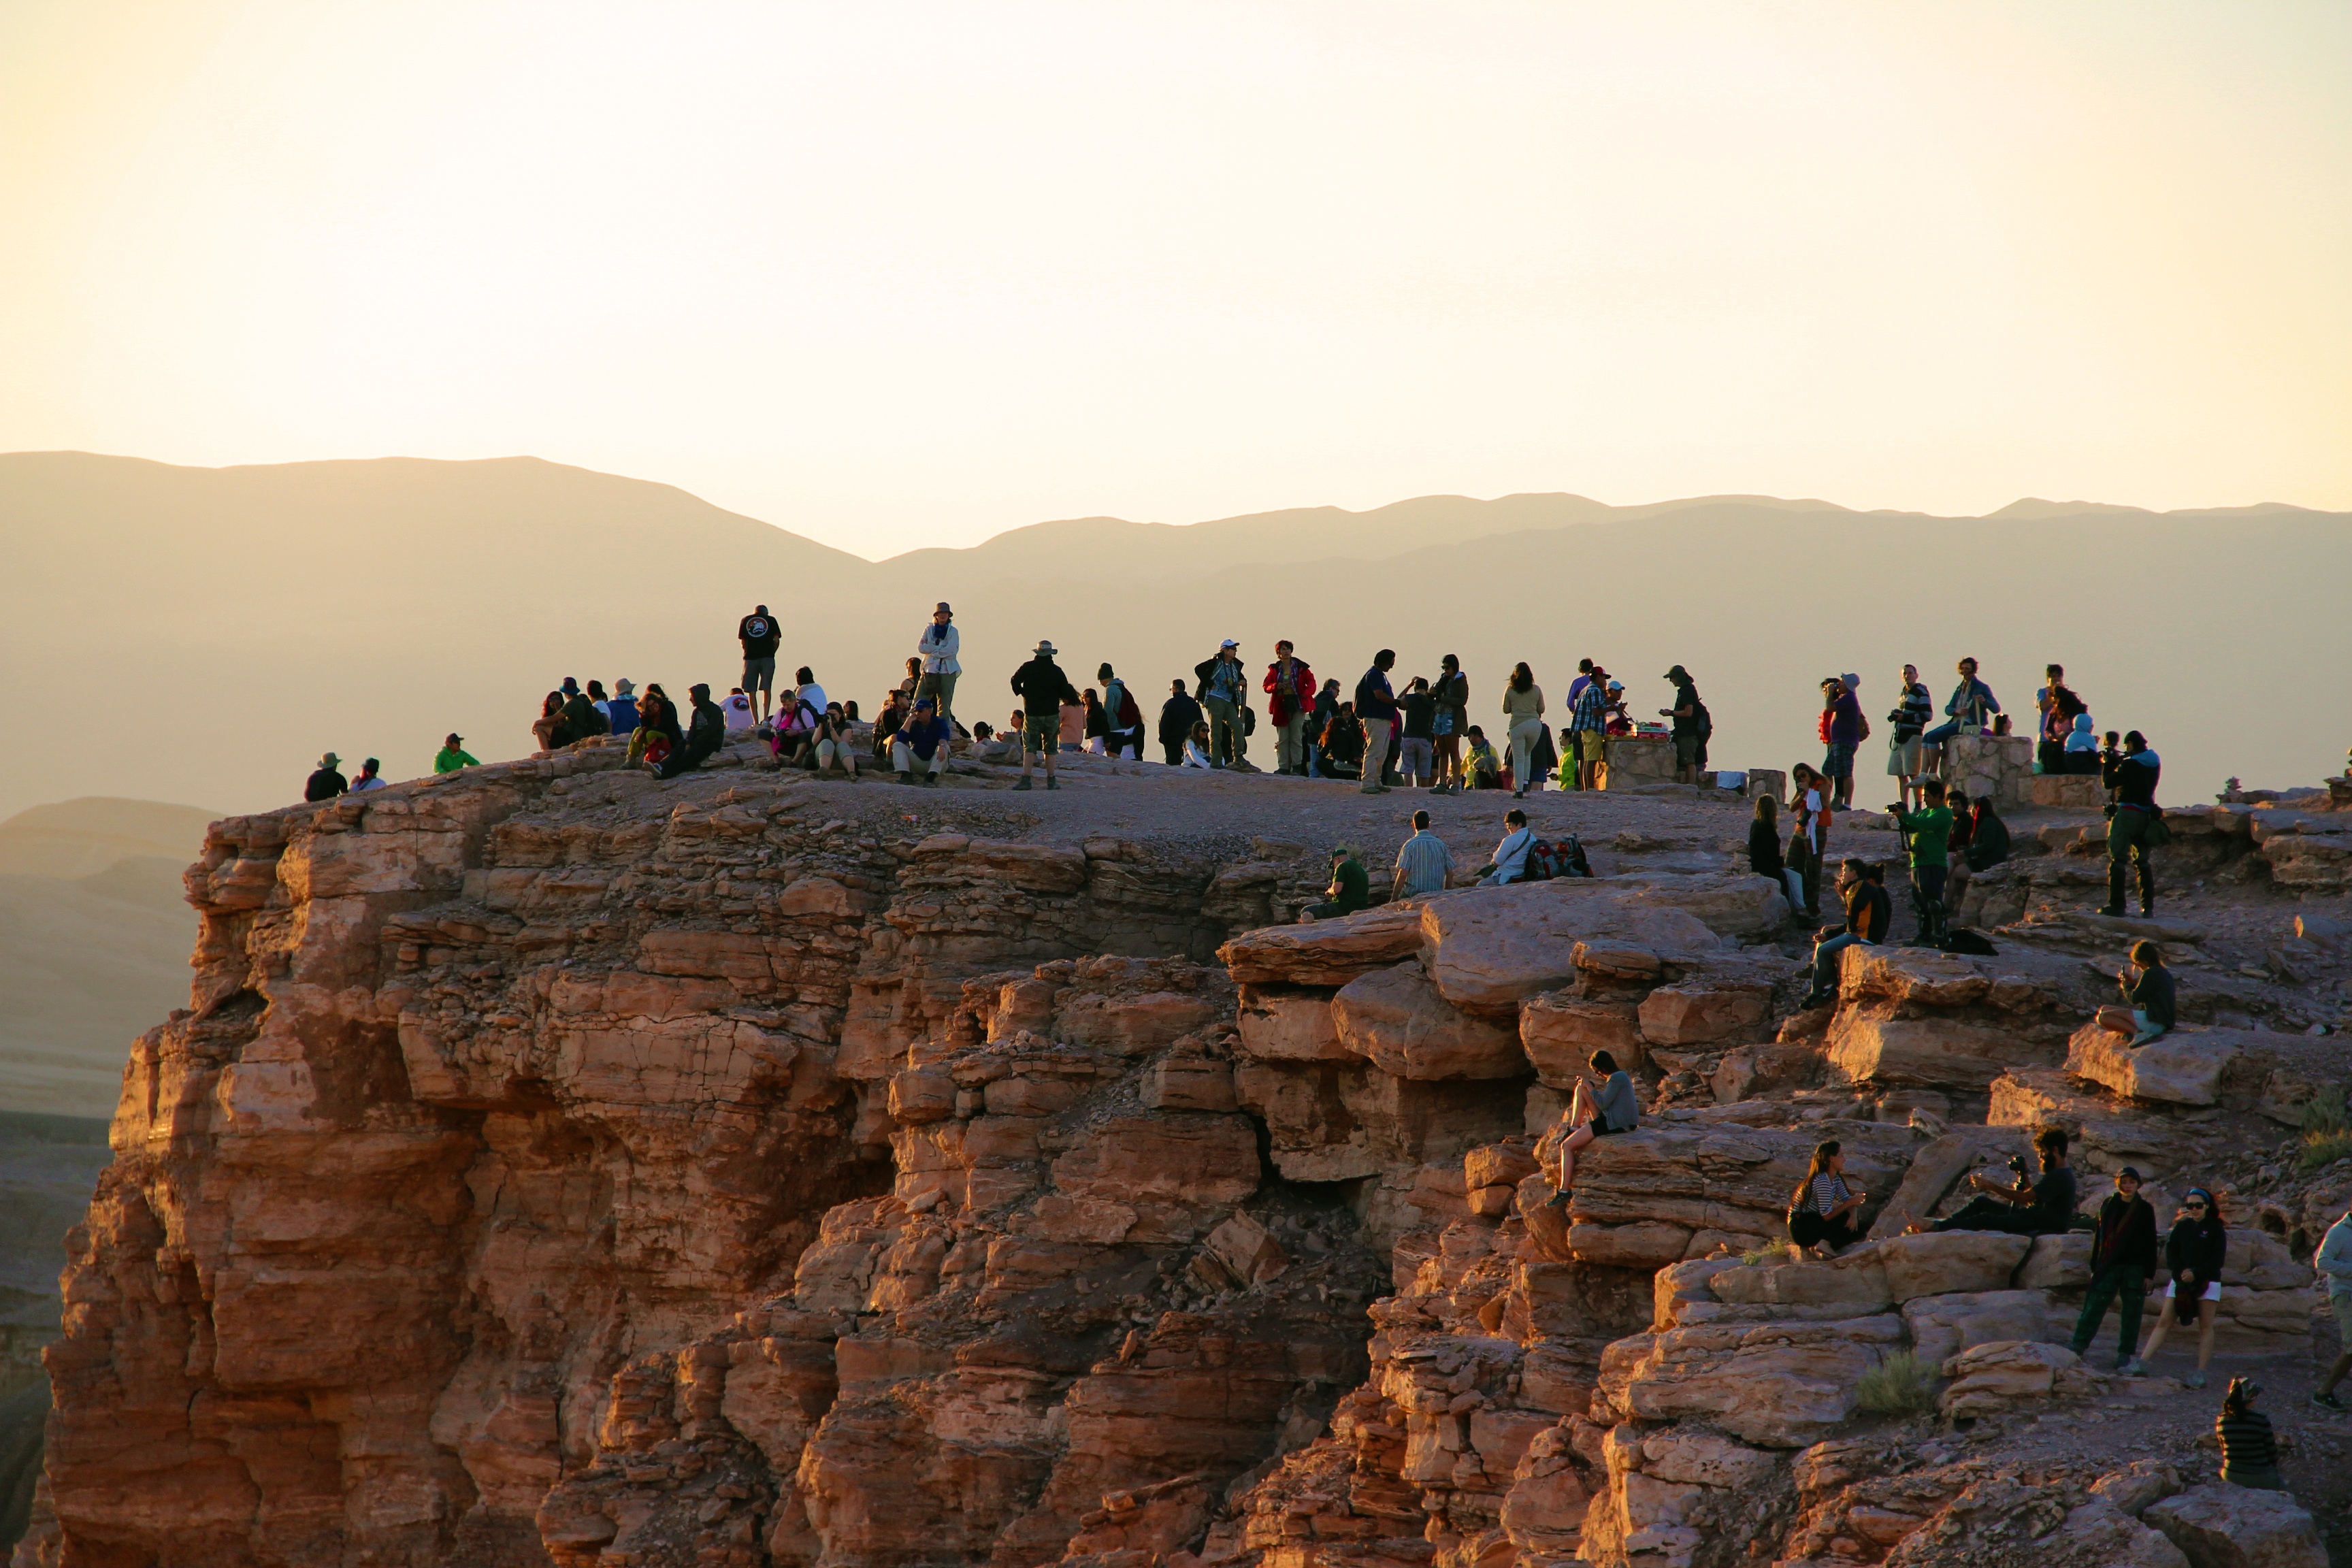
landscape, sea, coast, rock, horizon, people, sunset, desert, travel, formation, cliff, evening, terrain, geology, temple, tourists, afternoon, setting sun, landform, san pedro de atacama, northern chile, ancient history, natural environment